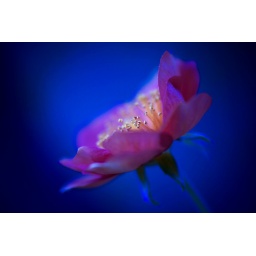
Pearl`s in a red cup